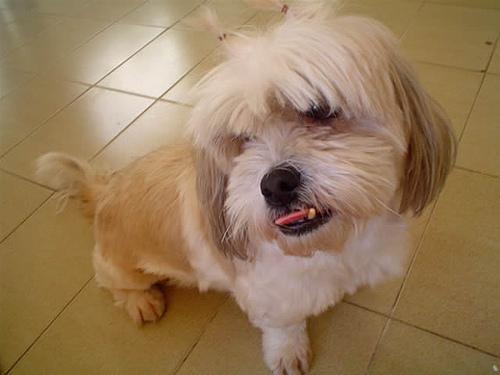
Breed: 215-n000038-Lhasa